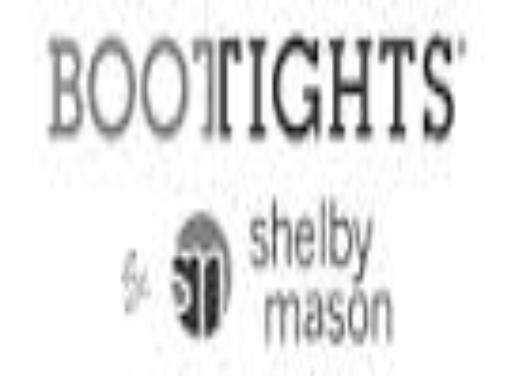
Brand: Bootights
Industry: Clothes